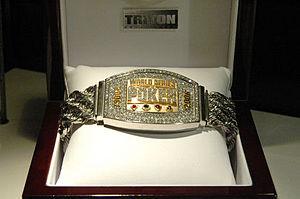
Les World Series of Poker 2006 est l'édition des World Series of Poker qui s'est déroulée en 2006.